Schwinn Bicycle Company

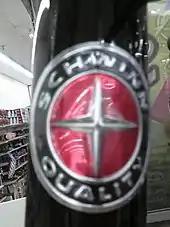
The Current Schwinn Headbadge for mass market stores

After a series of production cuts and labor force reductions, Schwinn was able to restructure its operations. The company renegotiated loans by putting up the company and the name as collateral, and increased production of the "Airdyne" exercise bicycle, a moneymaker even in bad times. The company took advantage of the continued demand for mountain bikes, redesigning its product line with Schwinn-designed chrome-molybdenum alloy steel frames. Supplied by manufacturers in Asia, the new arrangement enabled Schwinn to reduce costs and stay competitive with Asian bicycle companies. In Taiwan, Schwinn was able to conclude a new production agreement with Giant Bicycles, transferring Schwinn's frame design and manufacturing expertise to Giant in the process. With this partnership, Schwinn increased their bicycle sales to 500,000 per year by 1985. Schwinn's annual sales soon neared the million mark, and the company turned a profit in the late 1980s. However, after unsuccessfully attempting to purchase a minority share in Giant Bicycles, Edward Schwinn Jr. negotiated a separate deal with the China Bicycle Co. (CBC) to produce bicycles to be sold under the Schwinn brand. In retaliation, Giant introduced its own line of Giant-branded bikes for sale to retailers carrying Schwinn bikes. Both Giant and CBC used the dies, plans, and technological expertise from Schwinn to greatly expand the market share of bicycles made under their own proprietary brands, first in Europe, and later in the United States.